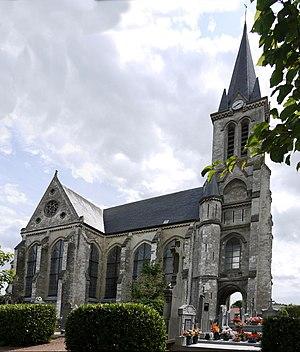
Félix Dehau, né le 22 janvier 1846 à Lille et mort le 19 août 1934 à Bouvines, est un homme politique français.